Prince Charles of Hesse-Kassel

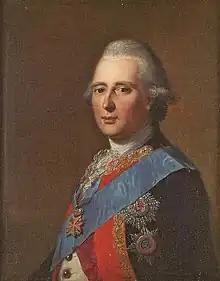
Prince Charles wearing the sash of the Order of the Elephant

Prince Charles of Hesse-Kassel (German and ; 19 December 1744 – 17 August 1836) was a cadet member of the house of Hesse-Kassel and a Danish general field marshal. Brought up with relatives at the Danish court, he spent most of his life in Denmark, serving as royal governor of the twin duchies of Schleswig-Holstein from 1769 to 1836 and commander-in-chief of the Norwegian army from 1772 to 1814.